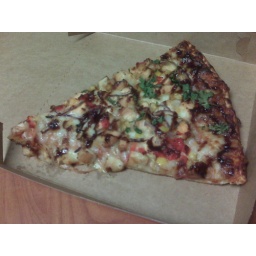
BBQ chicken pizza mm mm good. Sent via BlackBerry by AT&amp;amp;T